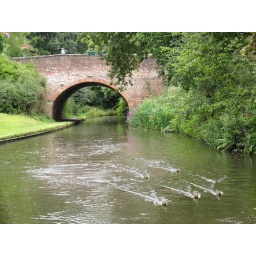
Chased by ducks by bridge on Stratford Canal barge